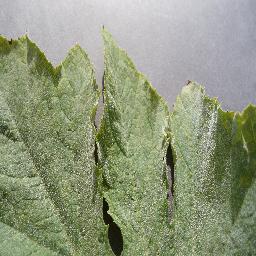
Label: Squash___Powdery_mildew